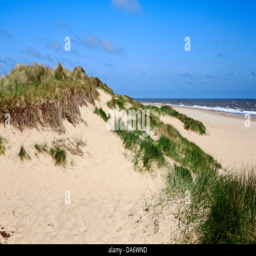
a view of the sand dunes and beach